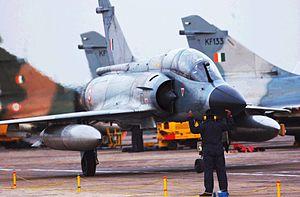
Le Mirage 2000 est un avion de chasse conçu par la société française Dassault Aviation à la fin des années 1970. Bien que la formule à aile delta fasse penser au Mirage III des années 1960 et que le Mirage 2000 soit de taille comparable, il s'agit en fait d'un avion entièrement nouveau, avec une surface alaire plus importante, naturellement instable pour améliorer sa manœuvrabilité et équipé de commandes de vol électriques. Mis en service en 1984, le Mirage 2000 est principalement utilisé par l'Armée de l'air française qui en a reçu 315 exemplaires, tandis que 286 autres ont été exportés vers huit pays différents.